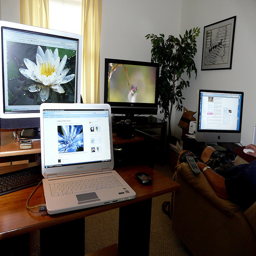
A lap top sits on a desk in front of a monitor while two other monitors are set up on the other side of the room.
A set of computers and monitors in a living room.
A room filled with computers and laptops on a desk.
Man sitting in a chair in front of four computer screens.
The man is using one computer while three other monitors are also turned on.